Zaamin National Park

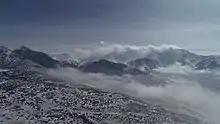
Zaamin National Park

A large, futuristic sanatorium was built on the edge of Zaamin National Park in the 1970s and it now houses the park's visitor centre as well as guest accommodation. There is a local market here selling cheese and herbs, and also several cafes. The sanatorium is used as a base by mountaineers climbing Shaukartau and Tokalichuk.